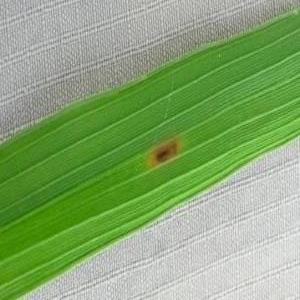
Disease: Brownspot